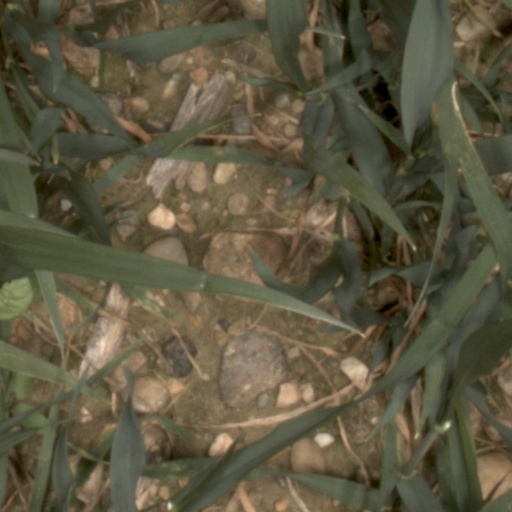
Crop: wheat